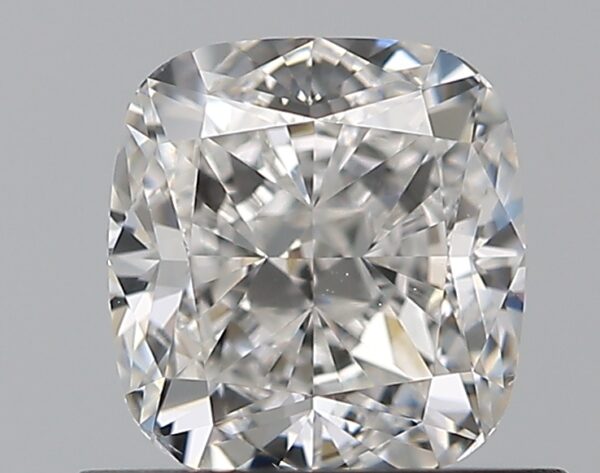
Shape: cushion
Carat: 0.8
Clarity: VS2
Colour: F
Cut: EX
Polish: EX
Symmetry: VG
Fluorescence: N
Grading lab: GIA
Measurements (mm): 5.28 x 4.98 x 3.42